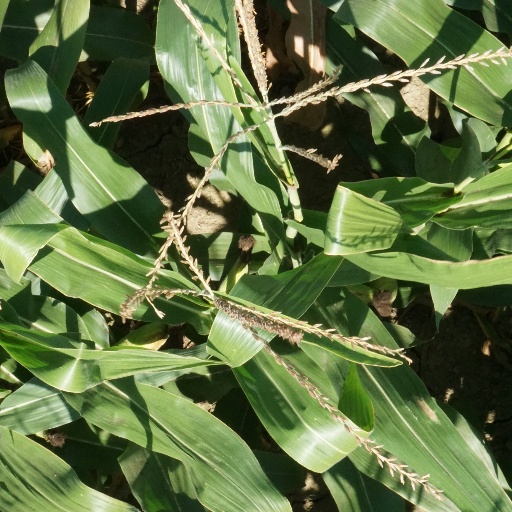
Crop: maize; corn